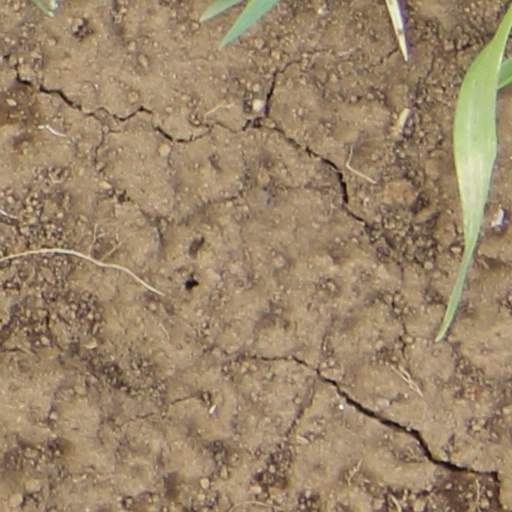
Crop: wheat